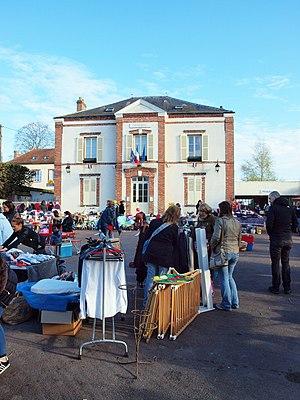
Everly (Seine-et-Marne, France)